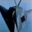
Label: airplane